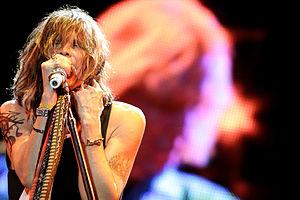
Steven Victor Tallarico, dit Steven Tyler, né le 26 mars 1948 à Yonkers, est un chanteur et musicien américain. Il est le chanteur du groupe hard rock américain Aerosmith. Il y joue également du piano et de l'harmonica.